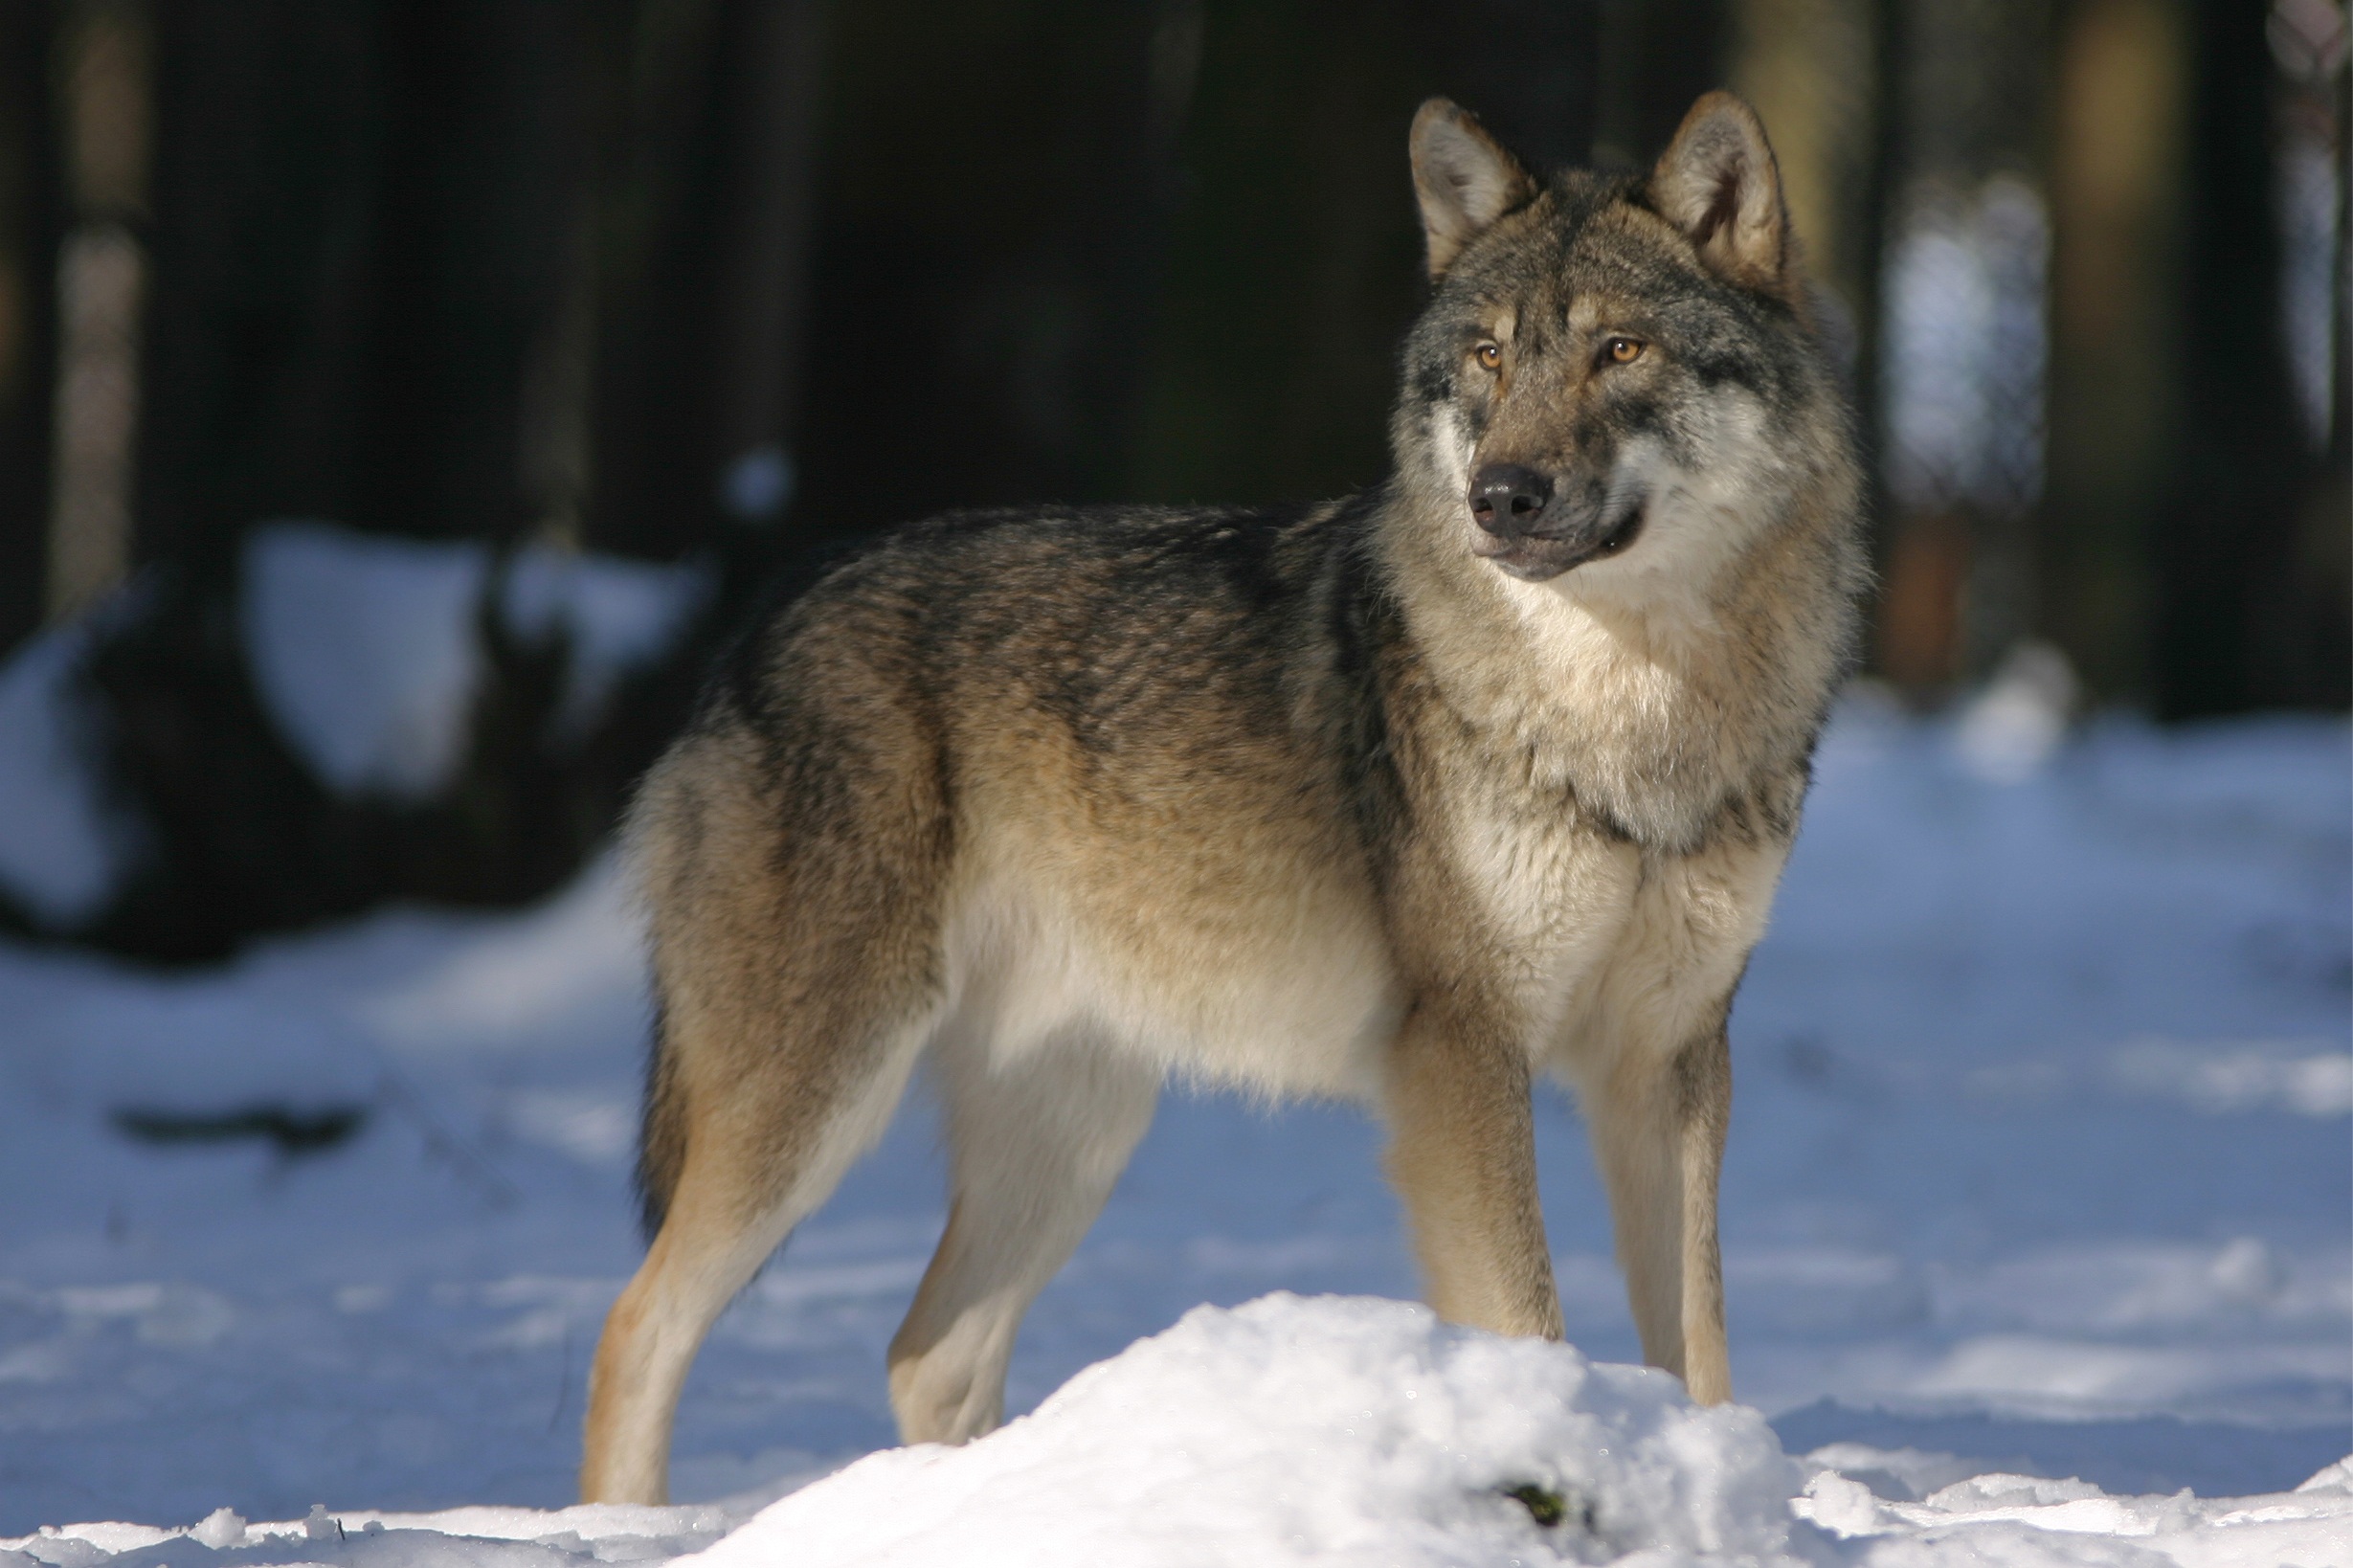
canine, wildlife, zoo, mammal, wolf, fauna, enclosure, vertebrate, wildlife photography, wolves, european wolf, canis lupus, shikoku, dog like mammal, red wolf, saarloos wolfdog, wolfdog, czechoslovakian wolfdog, dog breed group, greenland dog, east siberian laika, west siberian laika, j mthund, canis lupus tundrarum, dog crossbreeds, tamaskan dog, norwegian elkhound, native american indian dog